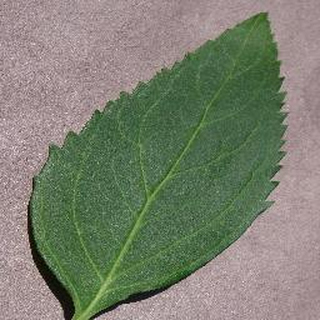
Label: healthy_cherry